Westland-Hill Pterodactyl

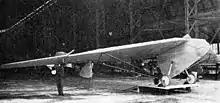
Westland-Hill Pterodactyl I photo from L'Année aéronautique 1926

The Pterodactyl 1A of 1926 is held by the Science Museum London.